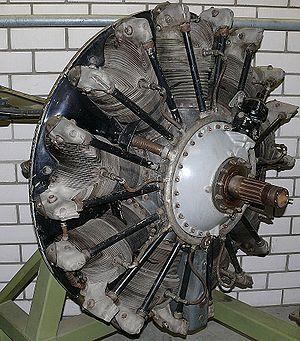
Le Pratt & Whitney R-1340 Wasp est un moteur à explosion largement utilisé dans l'aviation américaine à partir des années 1920. Il est le premier moteur développé et produit par Pratt & Whitney, et le premier de la célèbre série de Wasp. C’est un moteur à une rangée de 9 cylindres en étoile refroidis par air et d'une cylindrée totale de 22 litres. Un total de 34 966 moteurs a été produit.